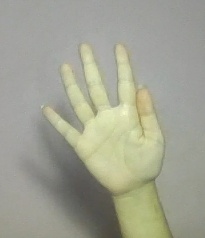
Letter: sheen